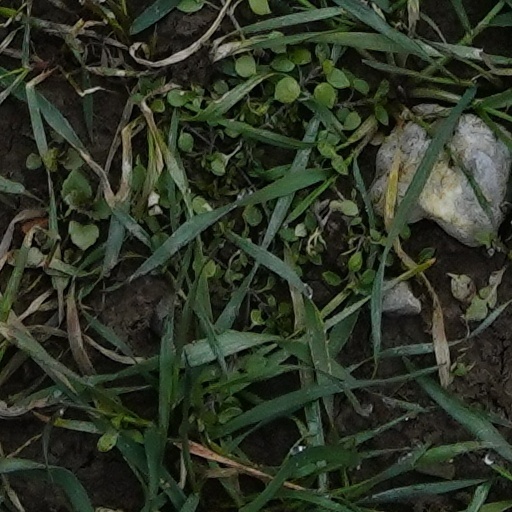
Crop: wheat